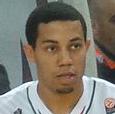
Age: 21